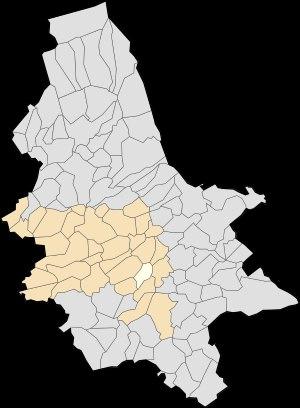
Remilly-Wirquin est une commune française située dans le département du Pas-de-Calais en région Hauts-de-France.